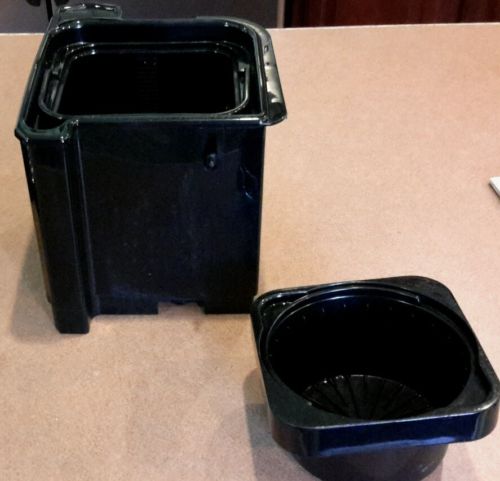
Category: coffee maker